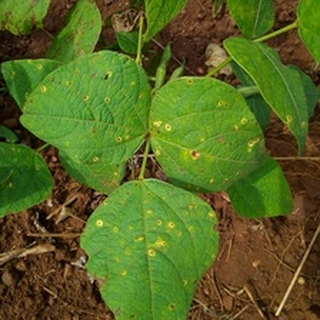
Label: bean_rust